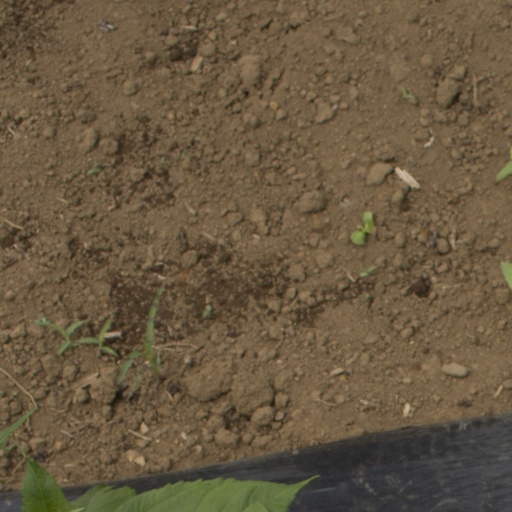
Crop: Jerusalem artichoke